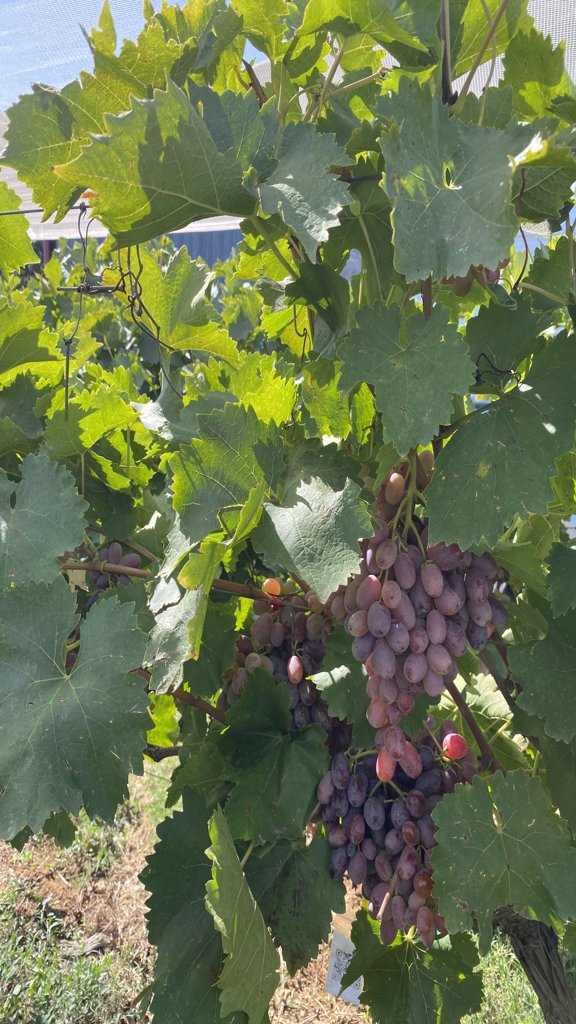
Berries visible: 151
Grape clusters: 4